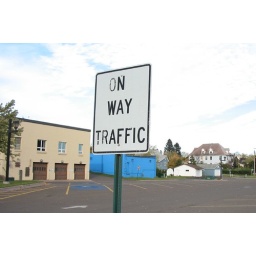
Traffic is on it's way. That blue building in the background is too bright.